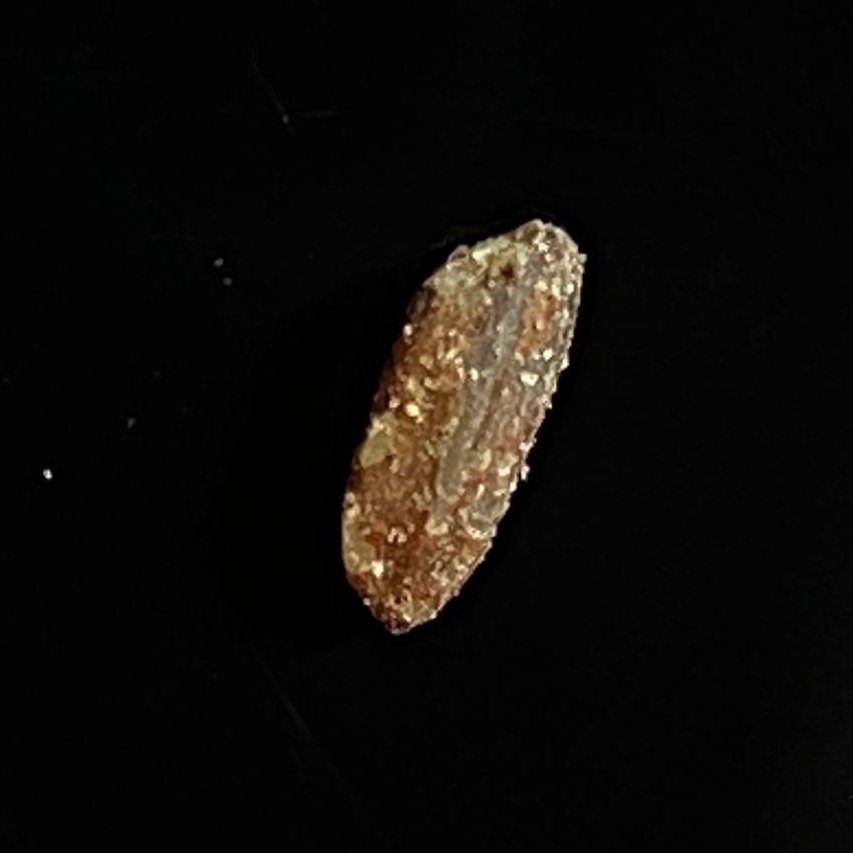
Rice variety: Lal_Aush